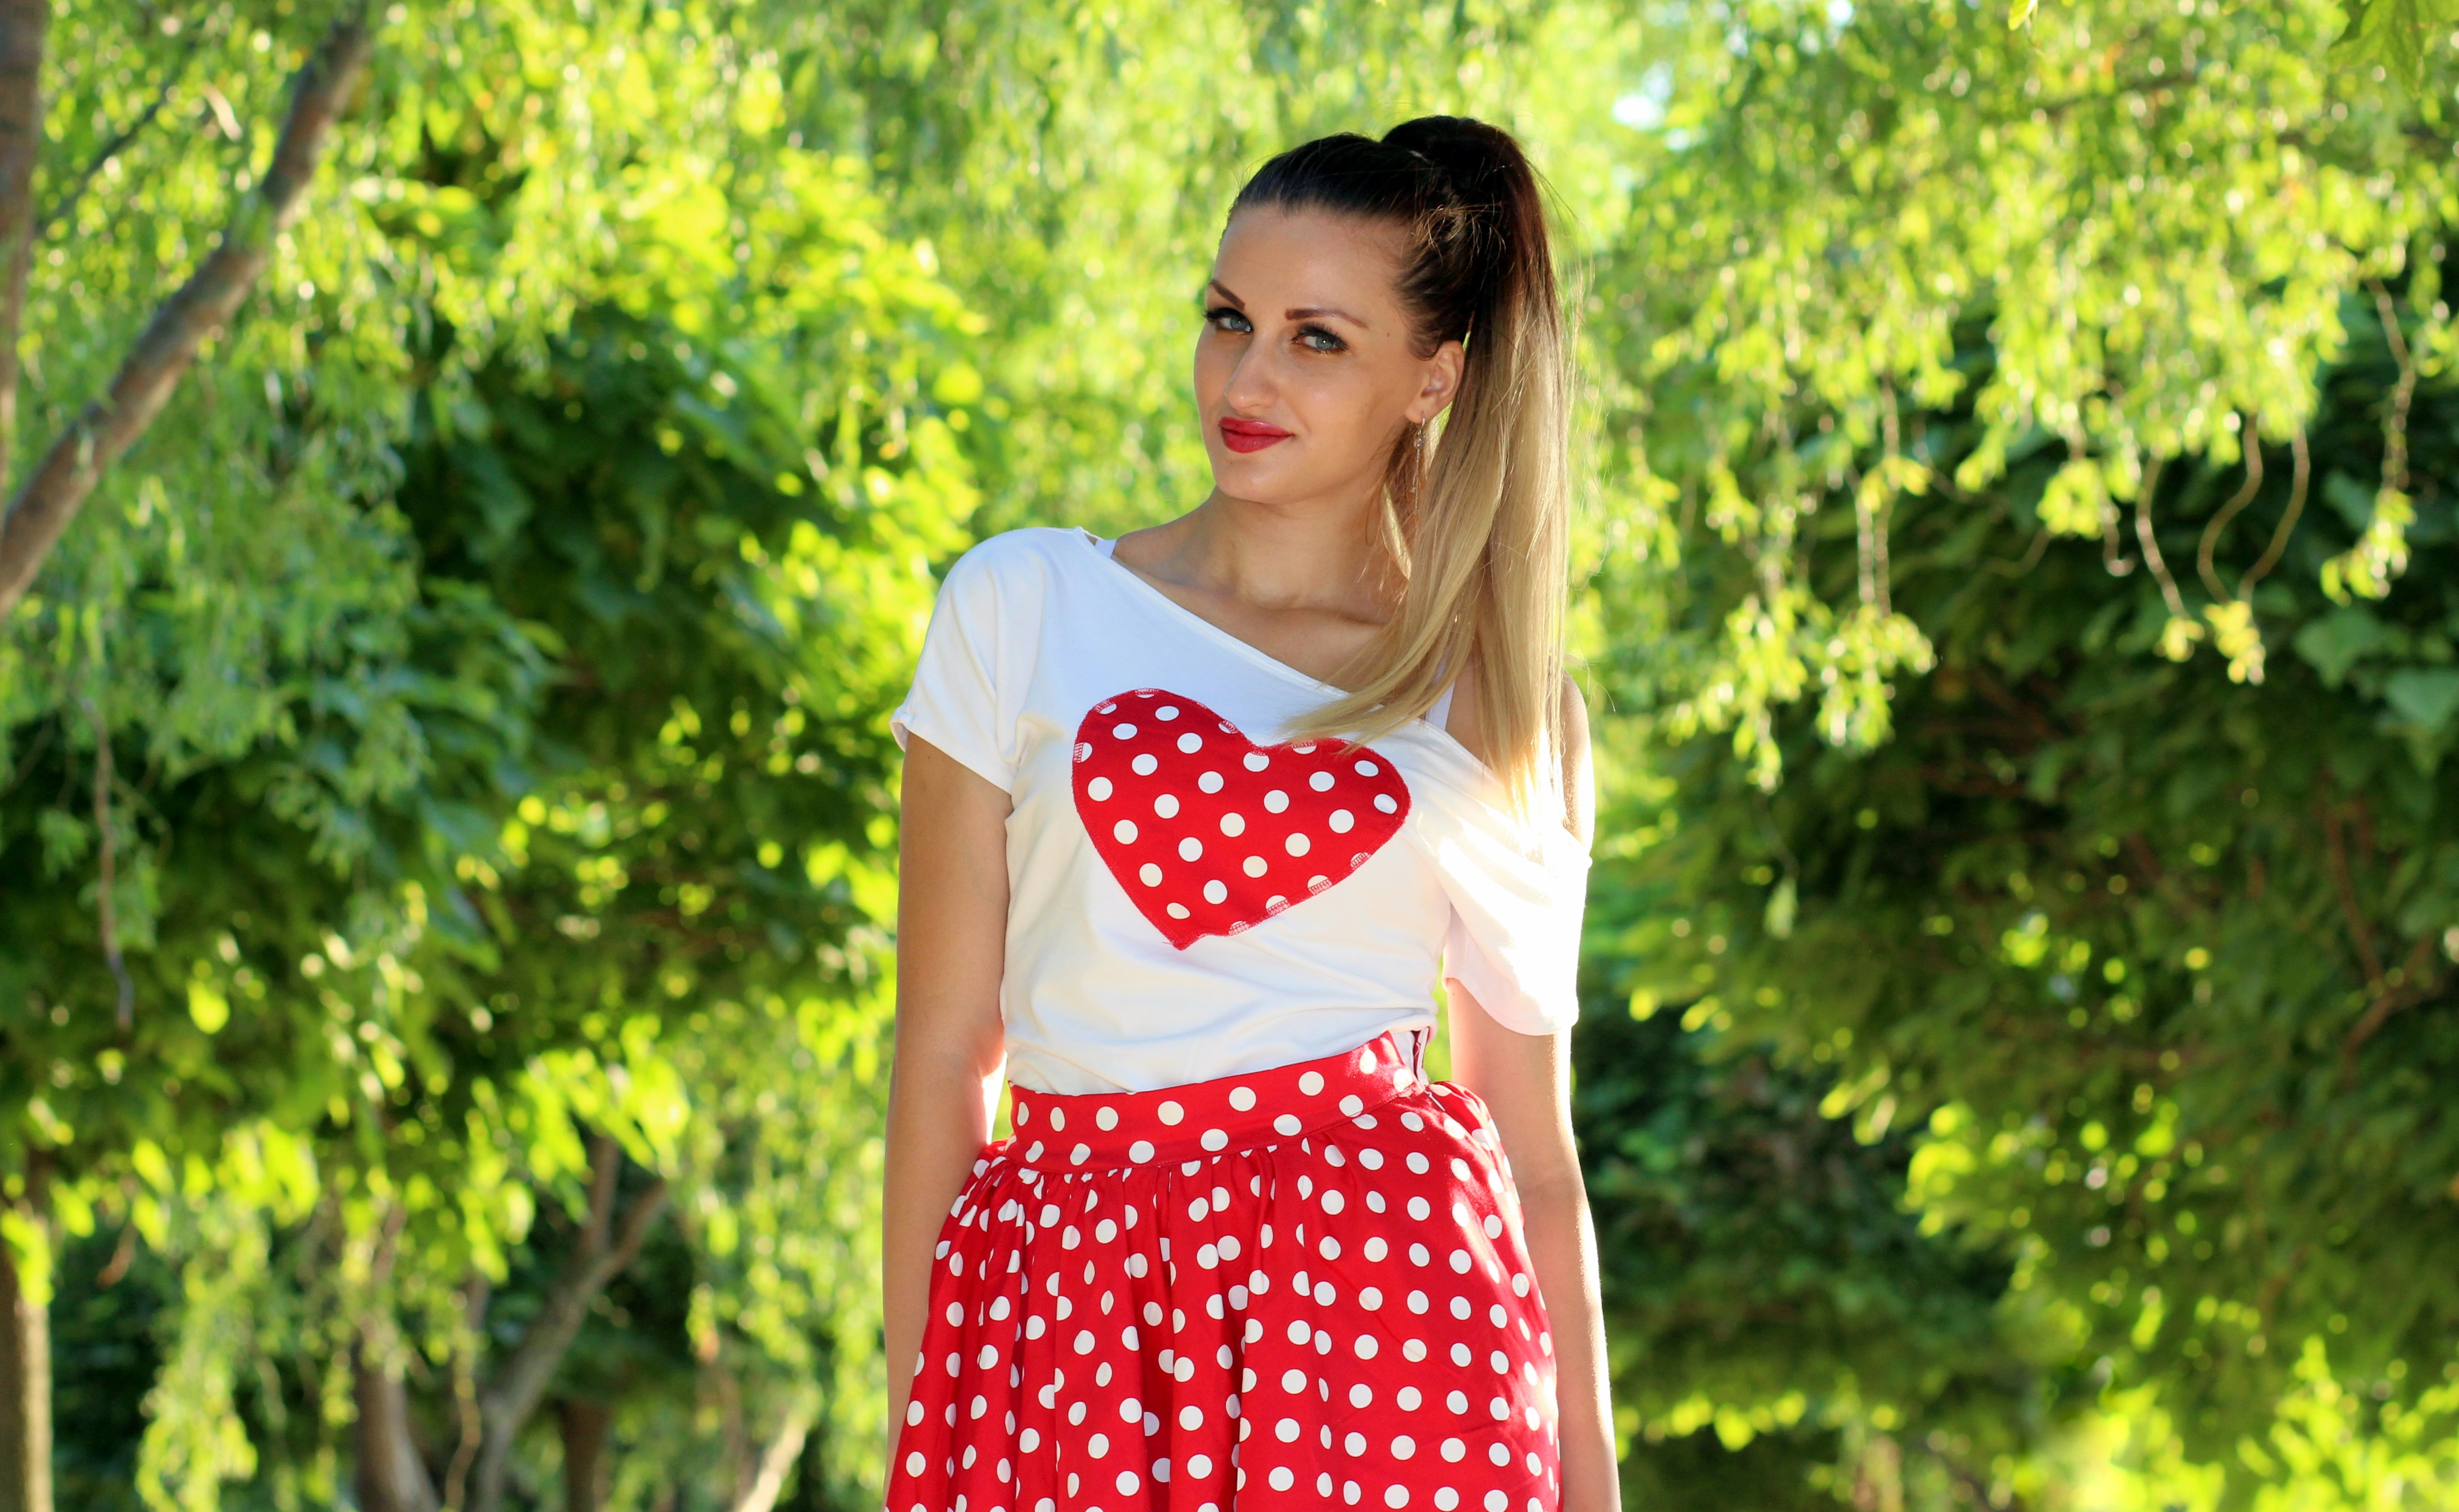
nature, girl, flower, heart, pattern, model, spring, green, red, fashion, clothing, yellow, dress, beauty, seductive, abdomen, photo shoot, portrait photography